BC Rytas

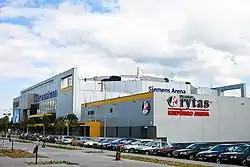
Lietuvos rytas and Siemens arenas, opened 2004

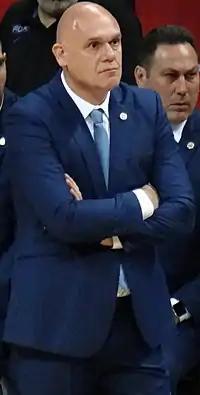
Neven Spahija, coach for the 2005–06 season

After not winning any titles in the past two seasons, Lietuvos rytas recruited Vlade Đurović as a new coach. Midway through the season, Frederick House, the team leader, suffered a season-ending injury. Đurović later resigned and was replaced by Tomo Mahorič. Tyrone Nesby, Roberts Štelmahers and Robertas Javtokas, Simas Jasaitis and Tomas Delininkaitis led the team to victory in the 2005 ULEB Cup, beating Pamesa Valencia in the semifinals and Makedonikos in the final. This victory granted them a place in the EuroLeague, the continent's primary basketball club tournament. Lietuvos rytas won second place in both the LKL and BBL finals, losing to Žalgiris Kaunas.